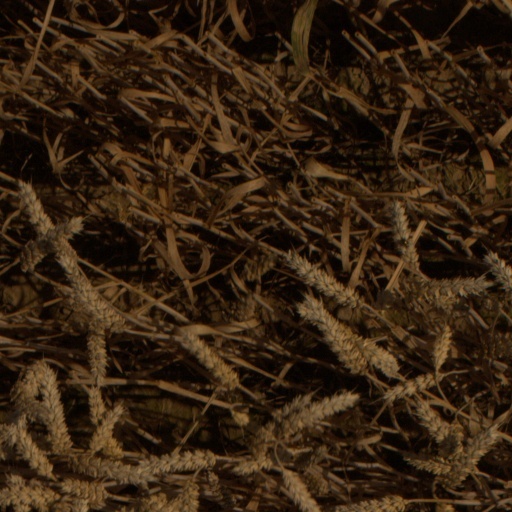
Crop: wheat